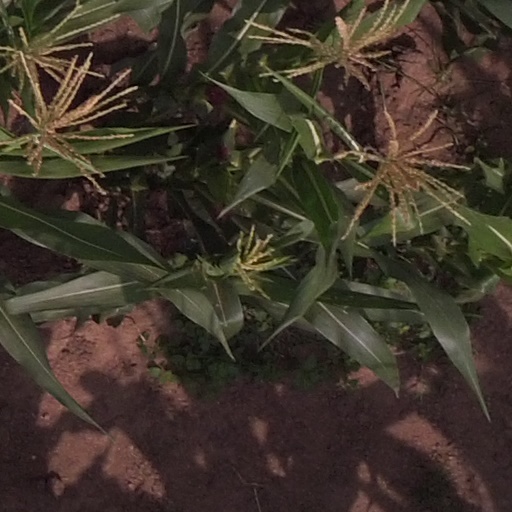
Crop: maize; corn